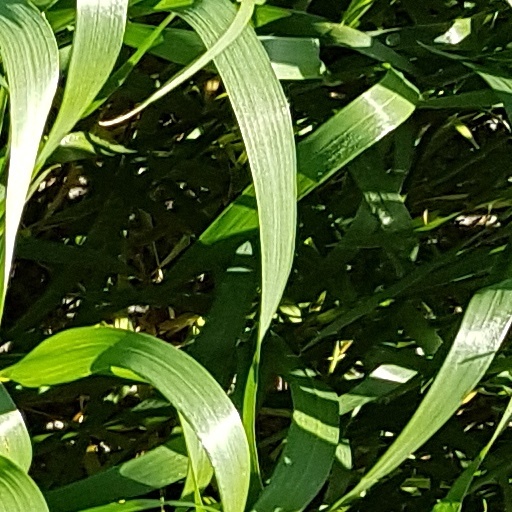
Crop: wheat